Bugis

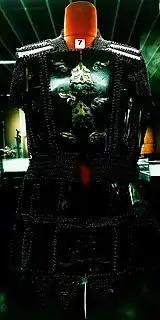
A Bugis "baju lamina" from the 18th century in the National Museum of Malaysia; one of the armors that aided their historical political expansion throughout insular Southeast Asia.

The peninsula's long coastline has contributed a great fishing industry in the region, creating oceanic produce as an important part of the meal. Dishes such as "Pa'Deme" (anchovies sambal), "Bajabu" ("serundeng"), "Lawa Bale" (marinated raw fish) and the clear broth soups of "Nasu Bale" and "Nassu Meti" captures its extensive maritime connection.